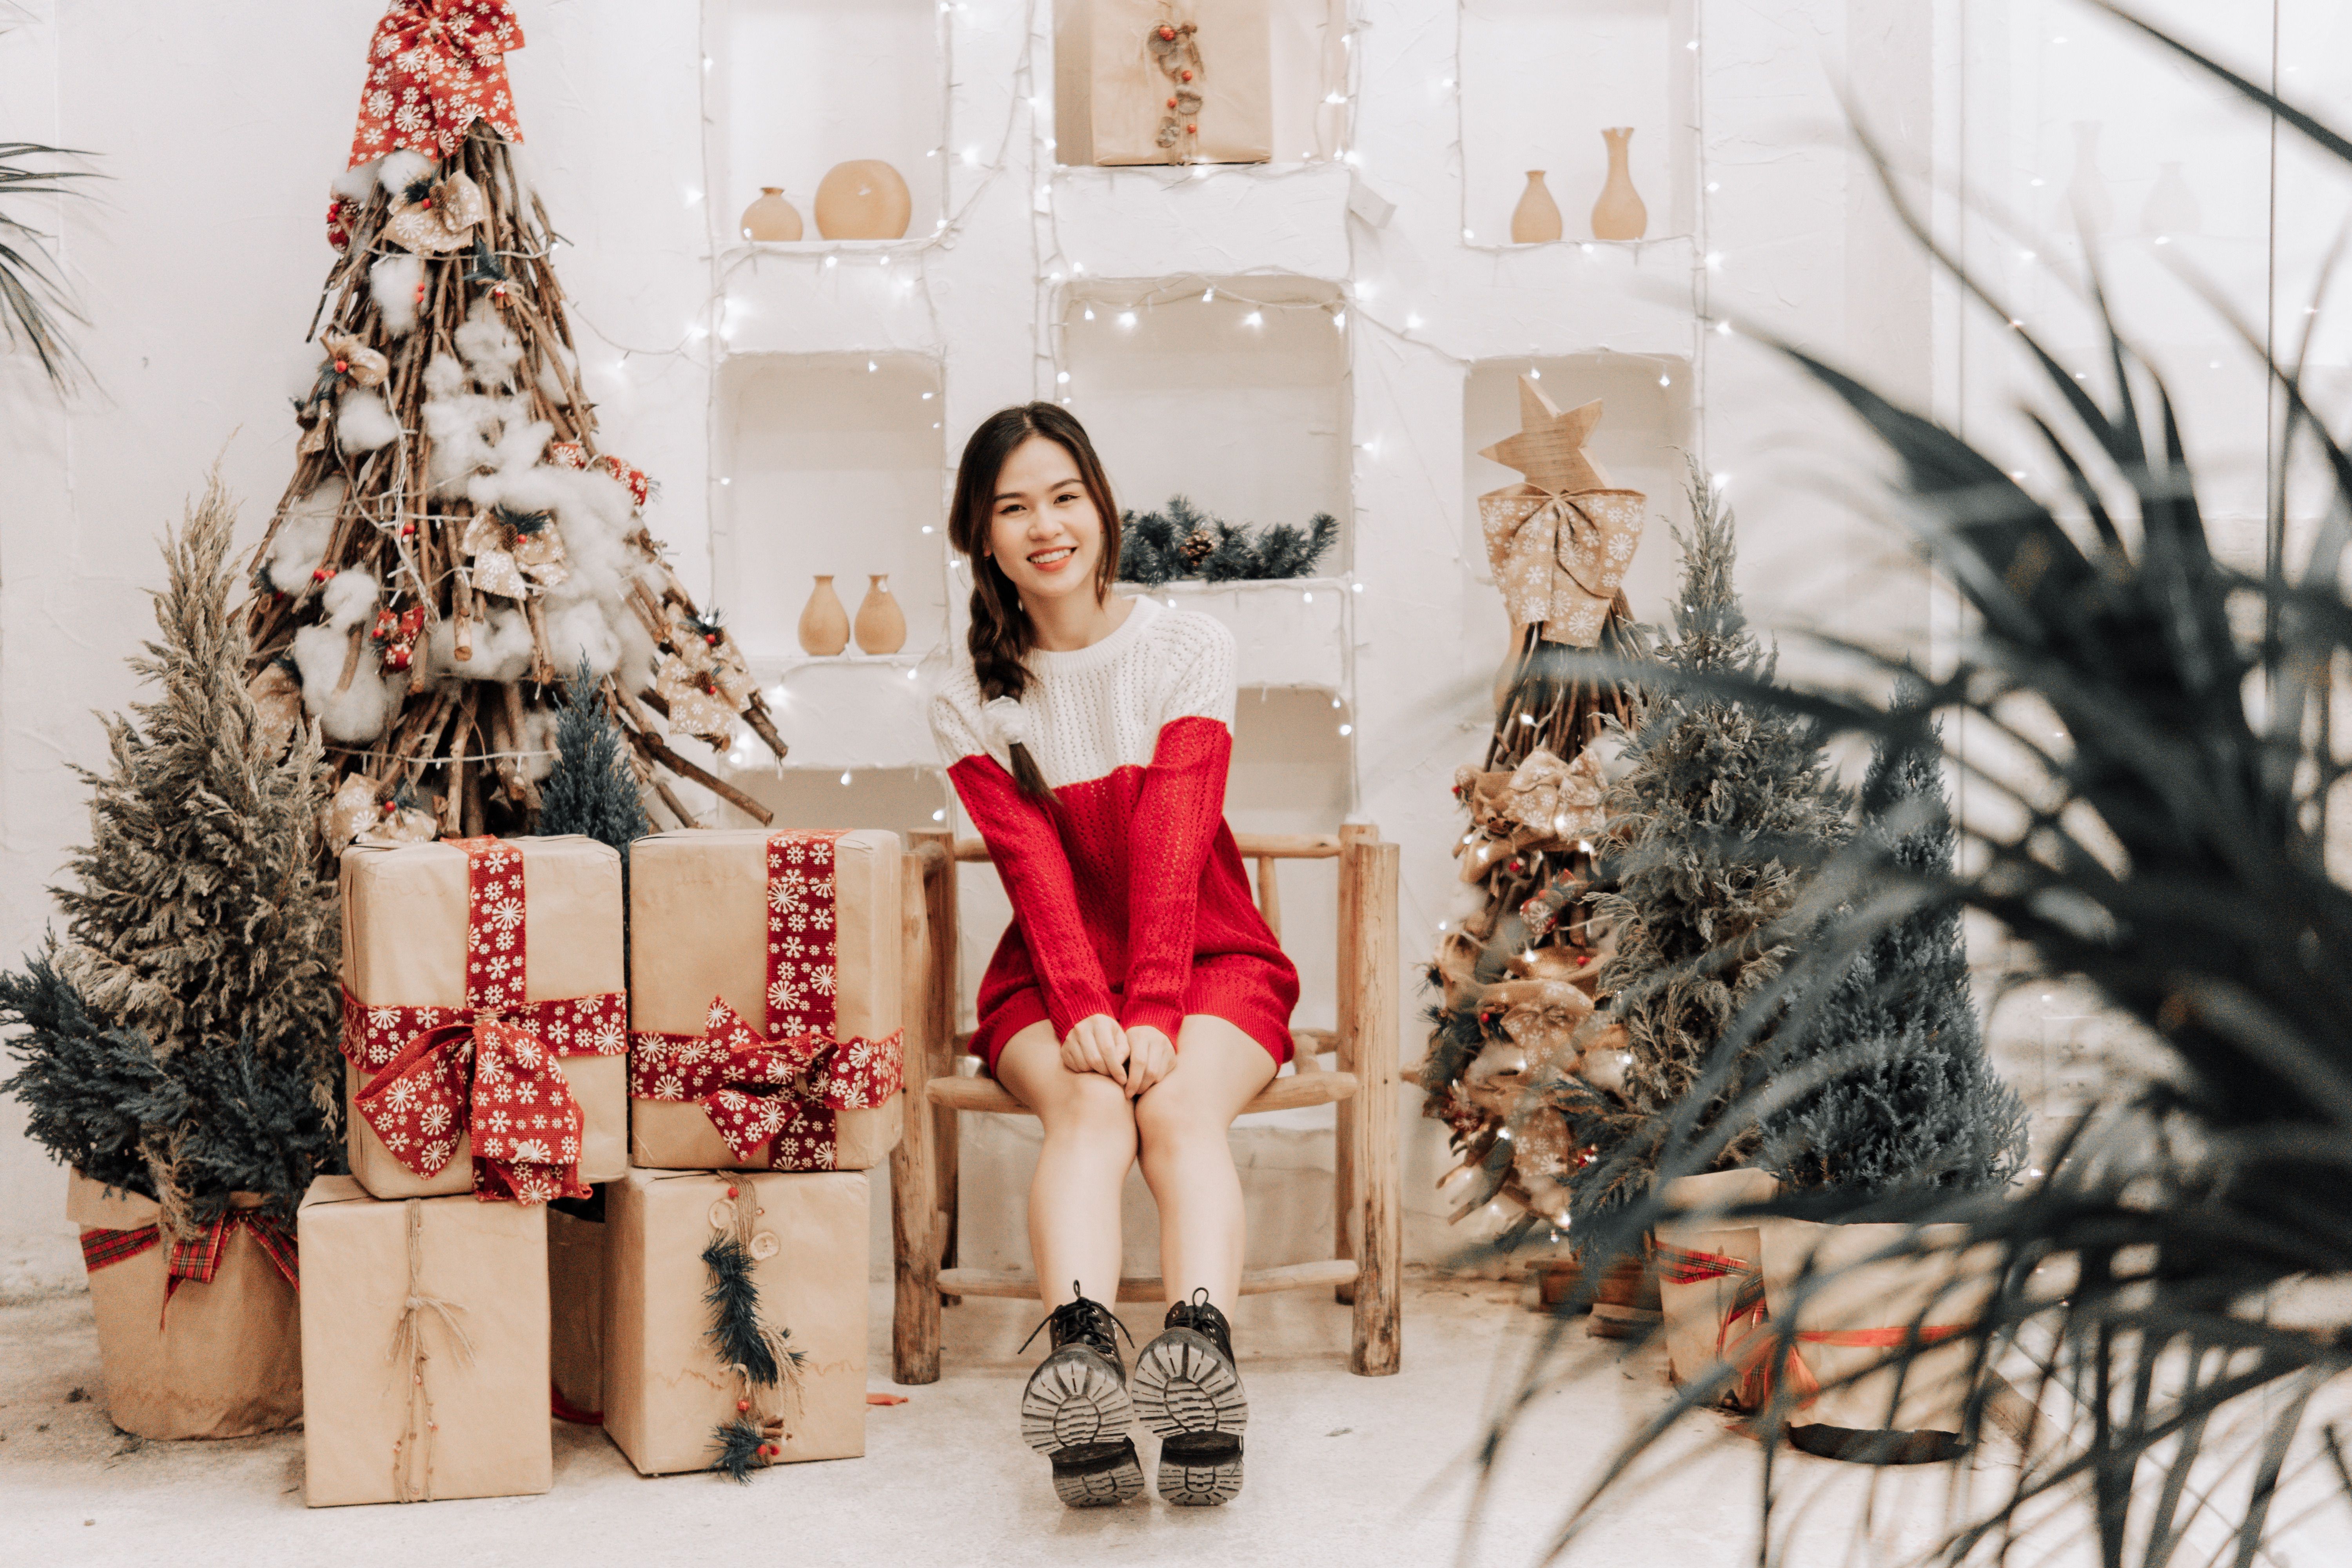
woman, smile, outerwear, shoe, christmas ornament, white, plant, leg, fashion, christmas tree, branch, standing, interior design, happy, christmas decoration, fawn, thigh, woody plant, ornament, freezing, fashion design, beauty, holiday, event, boot, christmas, human leg, christmas eve, winter, Holiday ornament, sitting, room, fur, conifer, fun, pattern, home, stock photography, floral design, fashion model, tradition, fir, pine, pine family, monochrome photography, photo shoot, living room